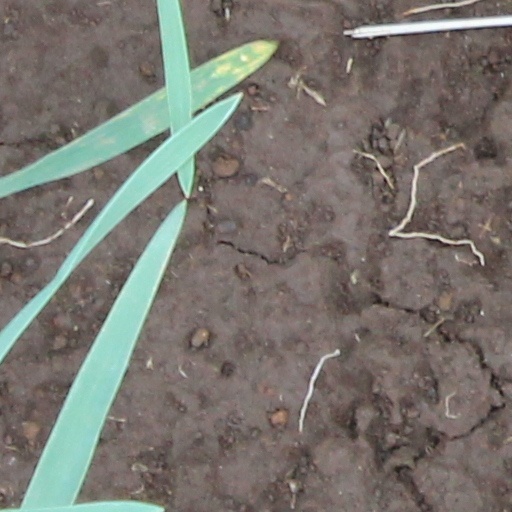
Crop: wheat